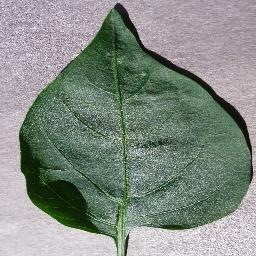
Label: Pepper,_bell___healthy